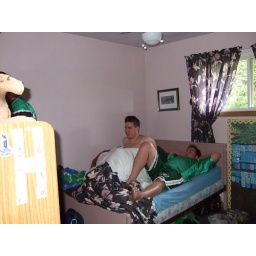
so much green in a pink room